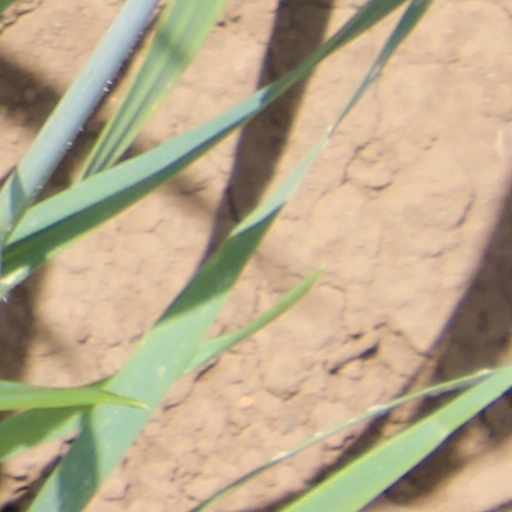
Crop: wheat